University of Bayreuth

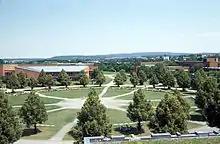
The campus of the University of Bayreuth

The first chancellor was Wolf-Peter Hentschel from 1973 to Oktober 1999, who was already head of the executive office since 1 January 1972. From November 1999 to 2010 Ekkehard Beck served as chancellor, and from 2011 to 2020 Markus Zanner; his successor is Nicole Kaiser.